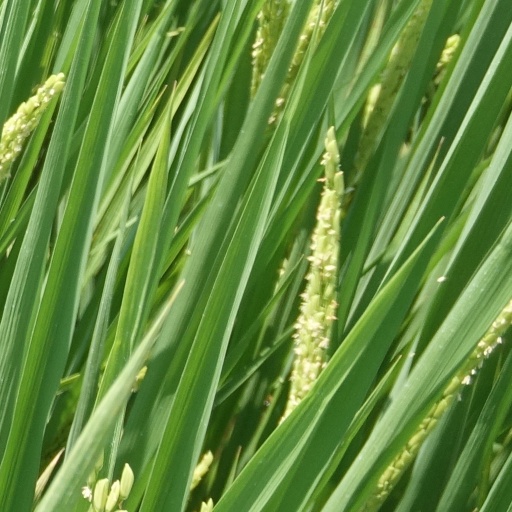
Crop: rice